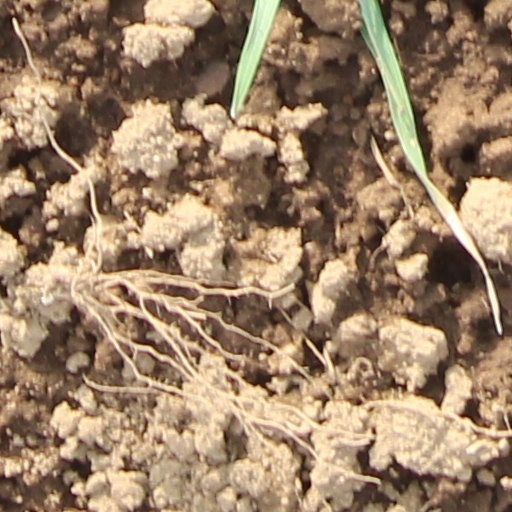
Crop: wheat